Honiara

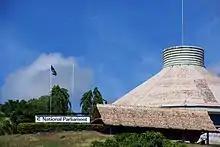
Solomon Islands Houses of Parliament, one of many government buildings that were built in Honiara after it became the national capital in 1952

Honiara is Solomon Islands' springboard for tourism activities. The country's tourist office, Solomon Islands Visitors Bureau, is on Honiara's main thoroughfare, Mendana Avenue. Situated between the Yacht Club and the Solomon Kitano Mendana Hotel, its officers provide tourist information and can radio ahead to announce visitors' arrivals to guest houses in the remoter areas. Honiara banks include BSP Bank, the ANZ Bank, BRED Bank and POB Bank. Anchorage facilities are available in Honiara Port for both national and international ships.